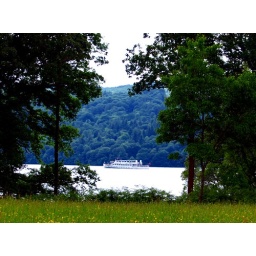
Passing ship through the gap in the trees at Windermere